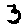
Label: 3